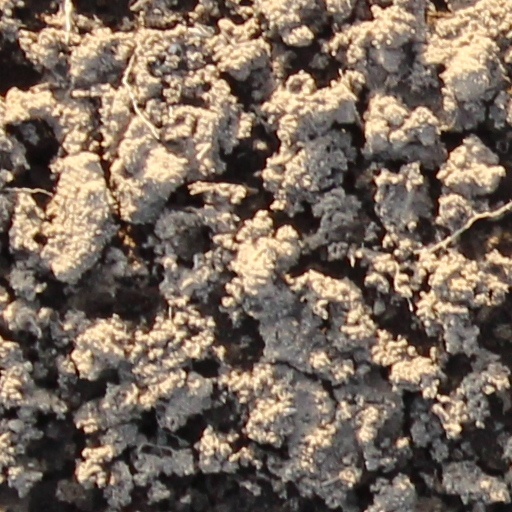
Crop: wheat